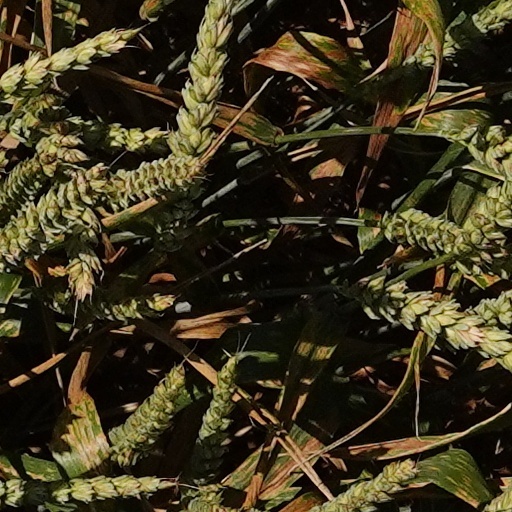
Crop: wheat